Lola B05/40

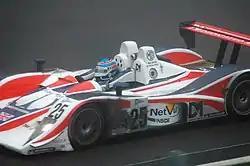
The Ray Mallock Ltd. MG-Lola EX264.

Since 2005, Lola continually upgraded the B05/40, including various bodywork upgrades for improved aerodynamics. In late 2006, a new chassis for Fernández Racing's Acura team was built which included slight upgrades, leading to Lola terming the car B06/40. However, for the beginning of the 2007 season, Lola unveiled further upgrades that were used by nearly all B05/40 customers. These upgrades included a redesigned front end, which replaced the NACA ducts with a single opening in the nose. Although all chassis have been upgraded, the naming of each car varies depending on the team, with B05/40, B06/40 and B07/40 all being used.